Describe the emotion expressed in this image:  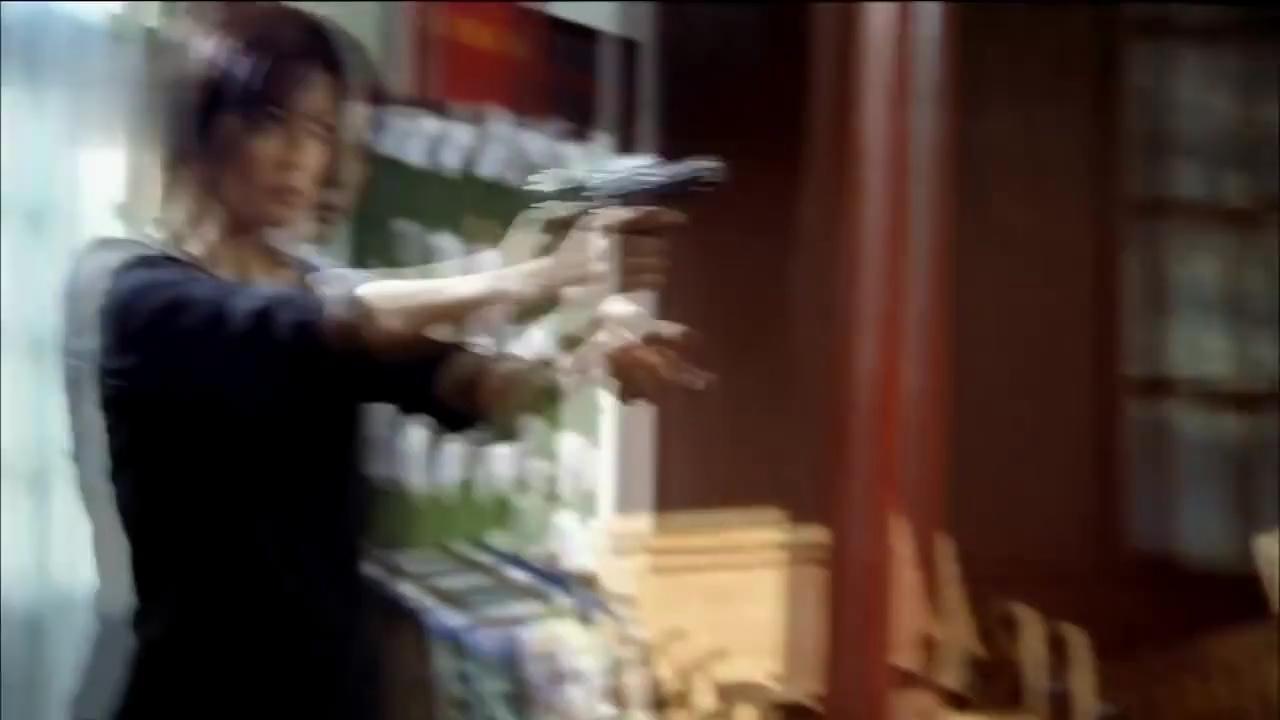
This person displays Pain, valence and arousal with low intensity.